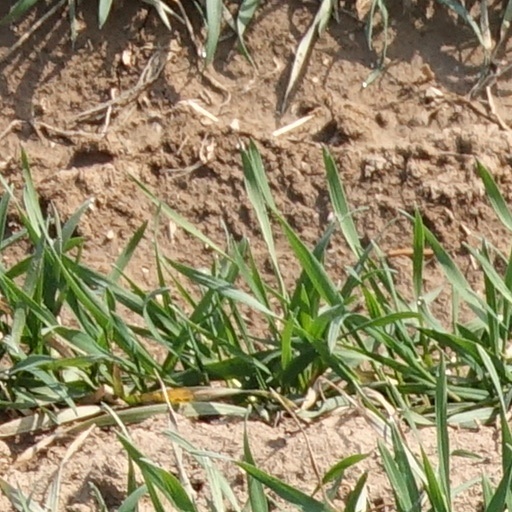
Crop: wheat